Answer in natural language. Is dark cave wall decor photo further away or in front of black floating bed with platform base and rectangular headboard? Choose between the following options: further away or in front
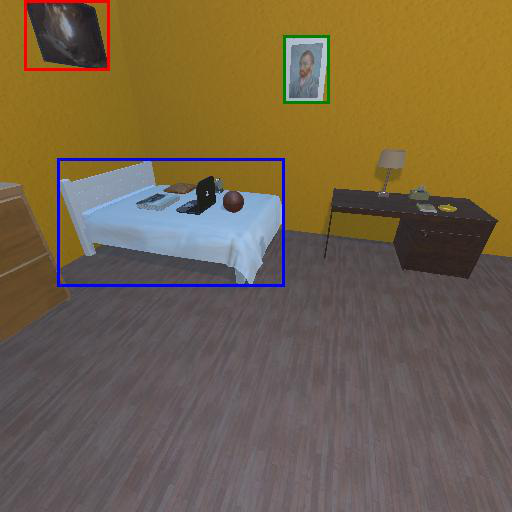
<answer>further away</answer>